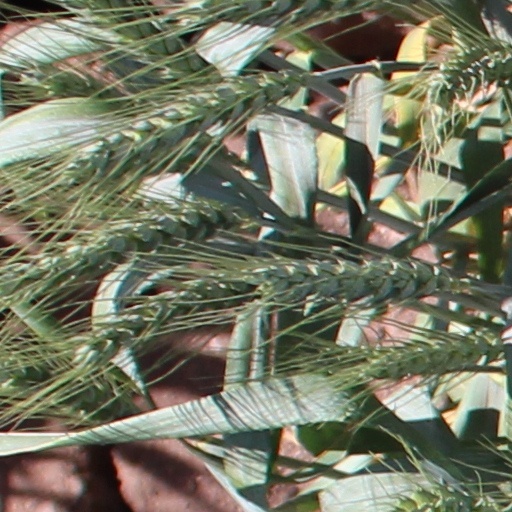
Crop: wheat